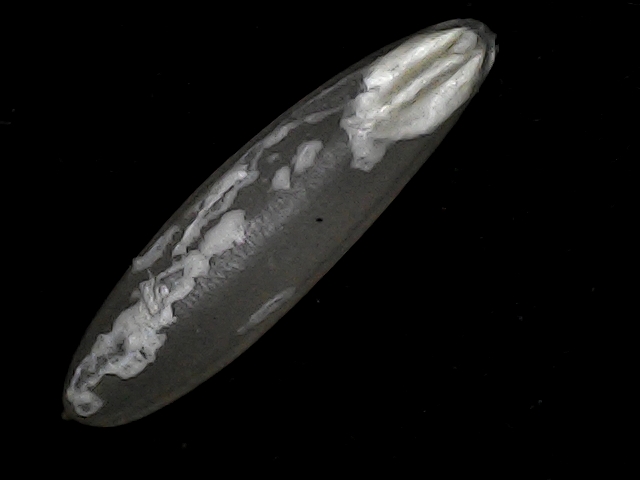
Rice variety: BRRI102